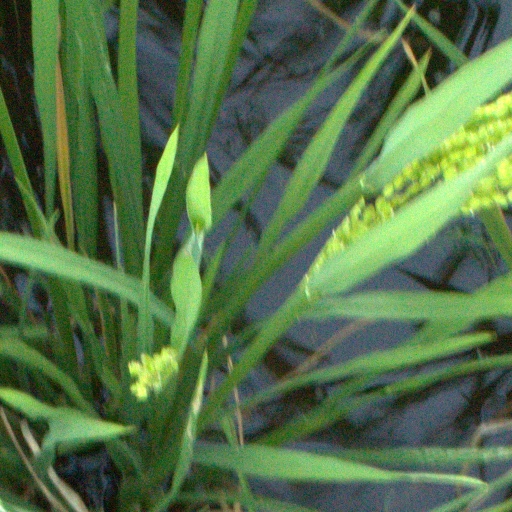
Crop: rice